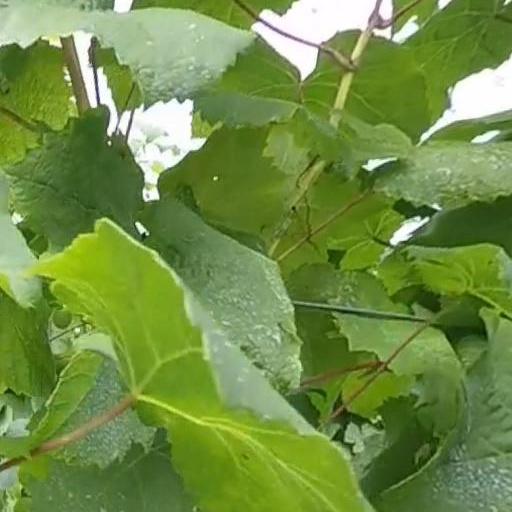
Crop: grape